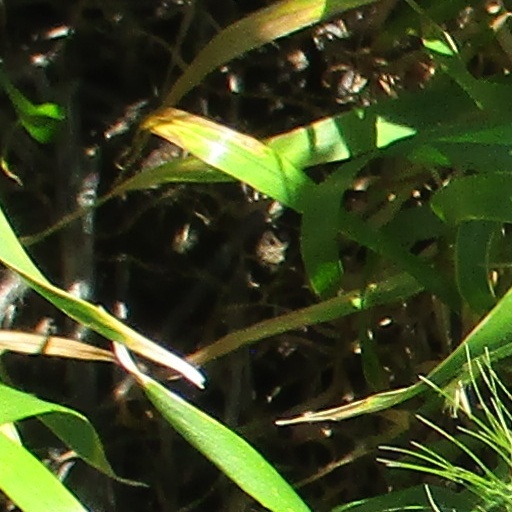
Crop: wheat